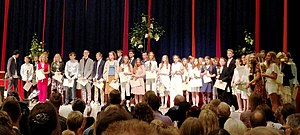
Humanistisk Samfund / Humanistisk konfirmation
Et af de seks hold, der blev humanistisk konfirmeret ved ceremonierne på Sankt Annæ Gymnasium i maj 2018.
Et hold humanistiske konfirmander ved ceremonierne i 2018 i Valby, som foregik på Sankt Annæ Gymnasium.
Humanistisk Samfund er en dansk forening, der arbejder for at udbrede det humanistiske livssyn samt et sekulært samfund. Medlemstallet er ca. 1500. Foreningens forperson er Lone Ree Milkær.